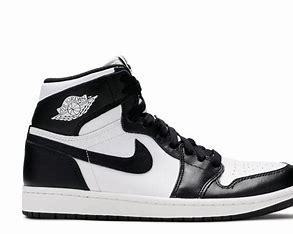
Brand: Nike
Model: Air Jordan 1